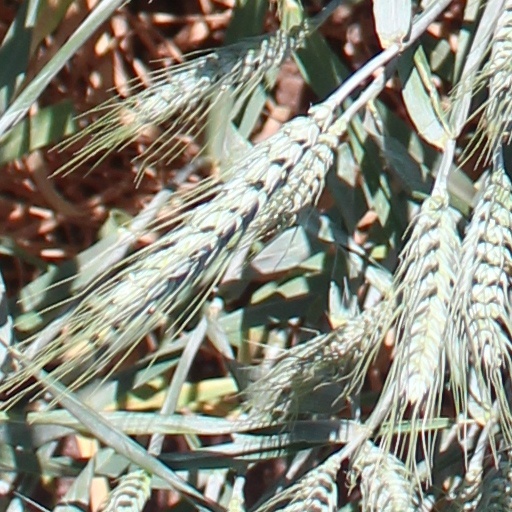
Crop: wheat